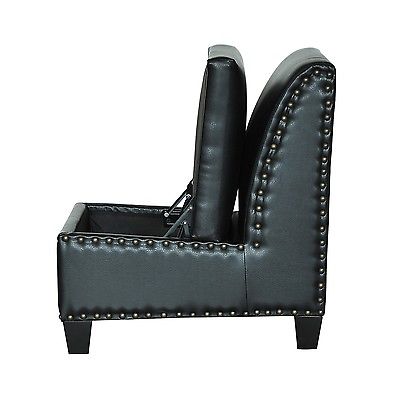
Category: chair